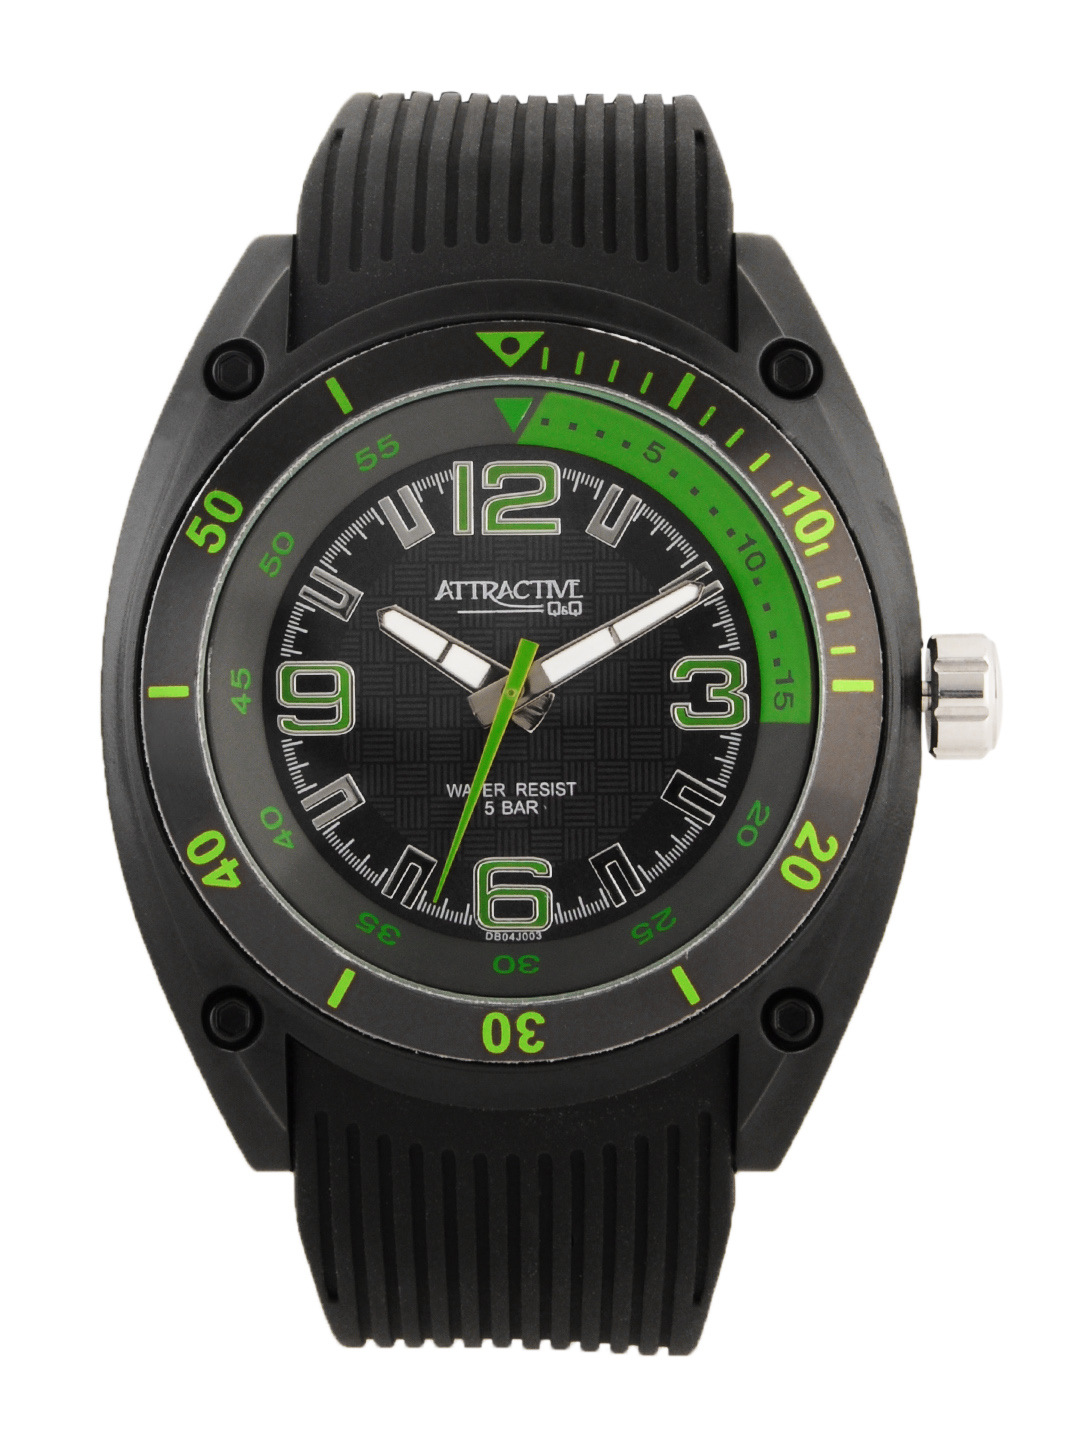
Q&Q Men Black Dial Watch
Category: Accessories / Watches / Watches
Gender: Men
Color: Black
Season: Winter 2016
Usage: Casual